Holden Commodore (VE)

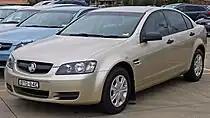
Holden introduced a bi-fuel variant of the Alloytec V6—offered in the Omega ("pictured") and Berlina models—in 2006.

Holden, recognising the risks of simultaneously introducing a new platform and drivetrain, introduced the Australian-built "Alloytec" V6 engine derived from the proven VZ model. Adapting a proven engine design lessened the likelihood that Holden would find, and have to rectify, faults before starting production. The original base V6 benefited from power increases compared to the VZ, with engine noise decreased by implementing new timing chains, among other modifications. The four-speed "GM 4L60-E" automatic transmission—first introduced in the VL—remained for this engine, with subtle alterations to its functionality. Manual transmission options were the Aisin "AY6" and Tremec TR6060 six-speed, while two automatics featuring Active Select (manumatic) functionality were offered as the five-speed "GM 5L40-E" and six-speed "GM 6L80-E". The latter was reserved exclusively for a modified "L76" V8 engine. This new engine, internally designated "L98", does not readily support fuel-saving Active Fuel Management (AFM) technology, unlike the "L76".